Genevieve Stebbins

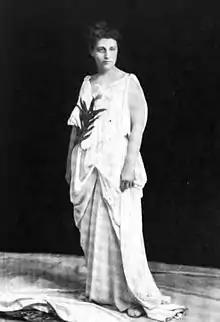
In 1902

Genevieve Stebbins (March 7, 1857 – September 21, 1934) was an American author, teacher of her system of Harmonic Gymnastics and performer of the Delsarte system of expression. She published four books and was the founder of the New York School of Expression.